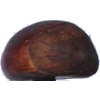
Label: chestnut